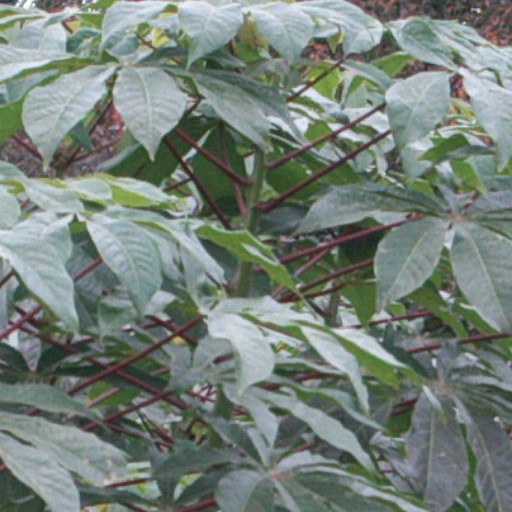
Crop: cassava